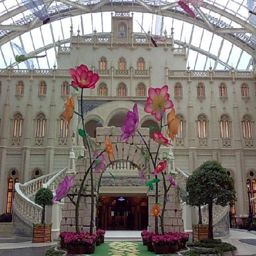
colonial heritage is reflected in many buildings including resort .